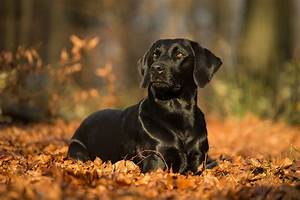
Label: dog